Megan (2018 film)

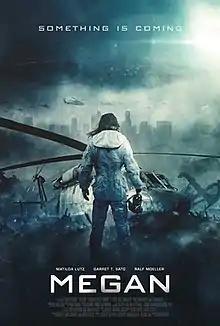
Film poster

Megan is an American proof-of-concept film that pays homage to the Cloverfield franchise. It was released on YouTube on July 31, 2018 and immediately went viral.